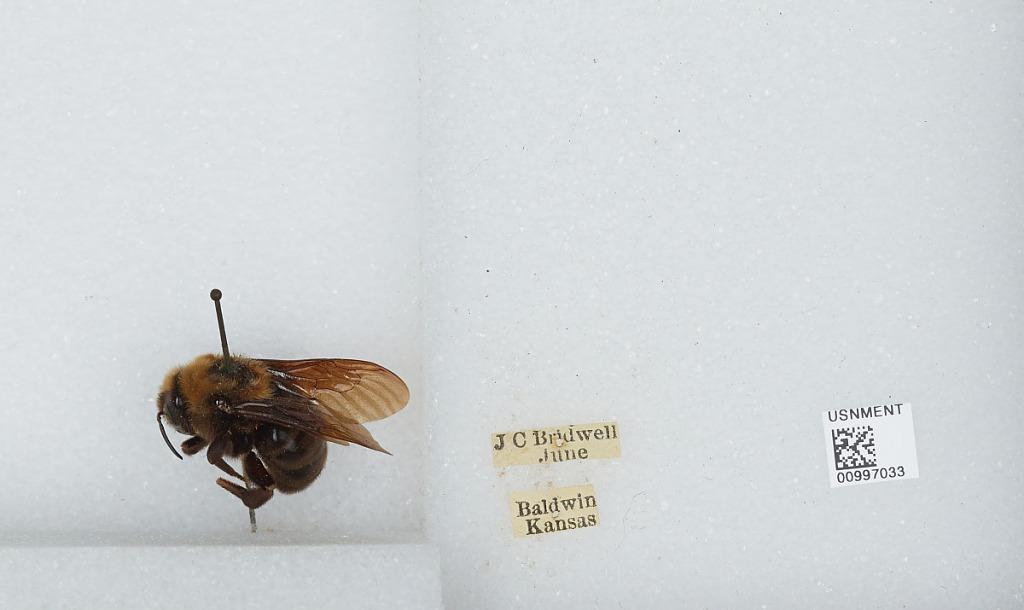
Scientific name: Bombus (Fervidobombus) fervidus fervidus (Fabricius)
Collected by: J. Bridwell
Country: United States
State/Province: Kansas
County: Douglas
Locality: Baldwin
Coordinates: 38.7775, -95.1875